Starblade: Operation Blue Planet

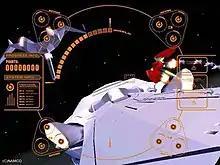
In-game screenshot.

"Starblade: Operation Blue Planet" is a 3D rail shooter video game, and a sequel to the arcade game "Starblade". Controlling the GeoCalibur starship, a successor to the GeoSword from the original, the player is tasked with wiping out an alien race known as the Unknown Intelligent Mechanized Species (UIMS) and their mechanical fortress named Megamouth before they destroy the United Galaxy Space Force, an intergalactic organization ran by humans to protect Earth. The player uses a flight-yoke controller to move a crosshair around the screen, which is used to shoot down enemies and their projectiles. The GeoCalibur has a shield at the top left of the screen that depletes when it is inflicted with damage from enemies, and should it fully deplete the game ends. An unseen announcer alerts the player of incoming enemies or obstacles. Only one level was completed, displaying a "TO BE CONTINUED" message upon completion.